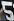
Number: 5